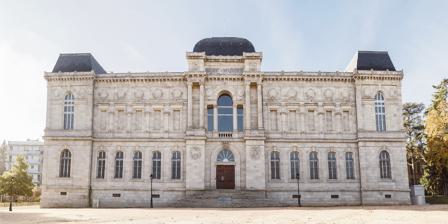
Building: Musée Crozatier
Country: France
Year built: 1868
45°02′19″N 3°52′59″E / 45.03861°N 3.88306°E / 45.03861; 3.88306 Archaeological museum, Art museum in Auvergne, France Musée Crozatier Façade of the Musée Crozatier Established 1868 Location Puy-en-Velay , Auvergne , France Type Archaeological museum , Art museum Visitors 19,101 (2007) The Musée Crozatier is a museum in Le Puy-en-Velay in the French Auvergne . Inaugurated in 1868, its collection comprises art and archaeological artifacts from Velay and the Haute-Loire region. The museum has undergone a major renovation from 2010 to 2018 (re opening in July 2018). Collection The diversity of the museum's collections (painting, sculpture, graphic arts, works of art, archaeology, natural history, mechanics, crafts, lace) allows a discovery of the history of Velay and an overview of art and sciences, through 4 galleries: historical, fine arts, scientific and local crafts. See also List of museums in France References